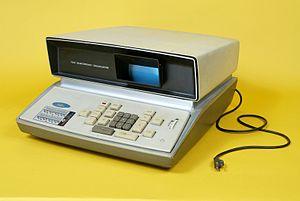
Une calculatrice ou calculette est une machine conçue pour simplifier et fiabiliser des opérations de calcul. D'abord mécanique, puis électromécanique, la machine à calculer est devenue électronique dans les années 1960, avec l'introduction de la première machine à calculer électronique en 1961, suivie d'une miniaturisation accélérée des circuits intégrés.